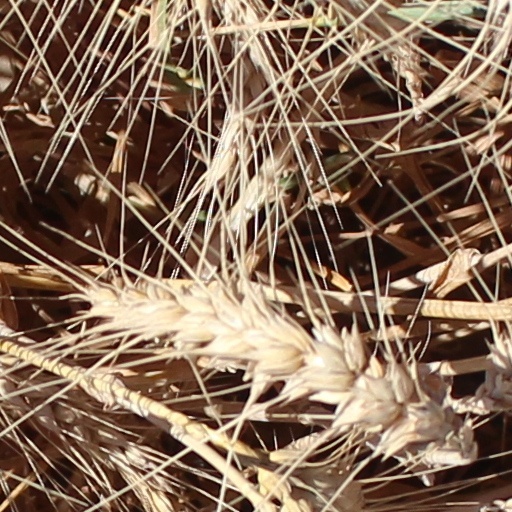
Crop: wheat